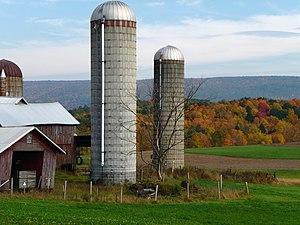
L'État de New York est un État des États-Unis, quatrième plus peuplé du pays avec 19,5 millions d'habitants en 2019. Il se trouve dans le nord-est du pays et a pour capitale la ville d'Albany, située dans le nord-est de l'État. Vers le nord et l'ouest, son territoire s'élargit et partage une longue frontière avec le Canada, dont une grande partie est constituée par les lacs Érié et Ontario. À l'est, il est bordé par le Vermont, le Massachusetts, le Connecticut, tandis qu'au sud, il partage une frontière avec le New Jersey et la Pennsylvanie.